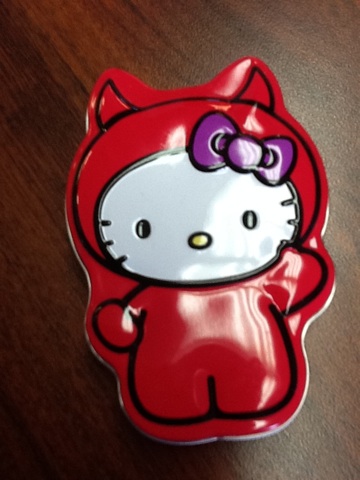Question: What color is the bow?
Answer: purple